Blue rinse

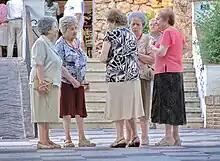
A group of Spanish women with blue-rinsed hair

A blue rinse is a dilute hair dye used to reduce the yellowed appearance of grey or white hair.